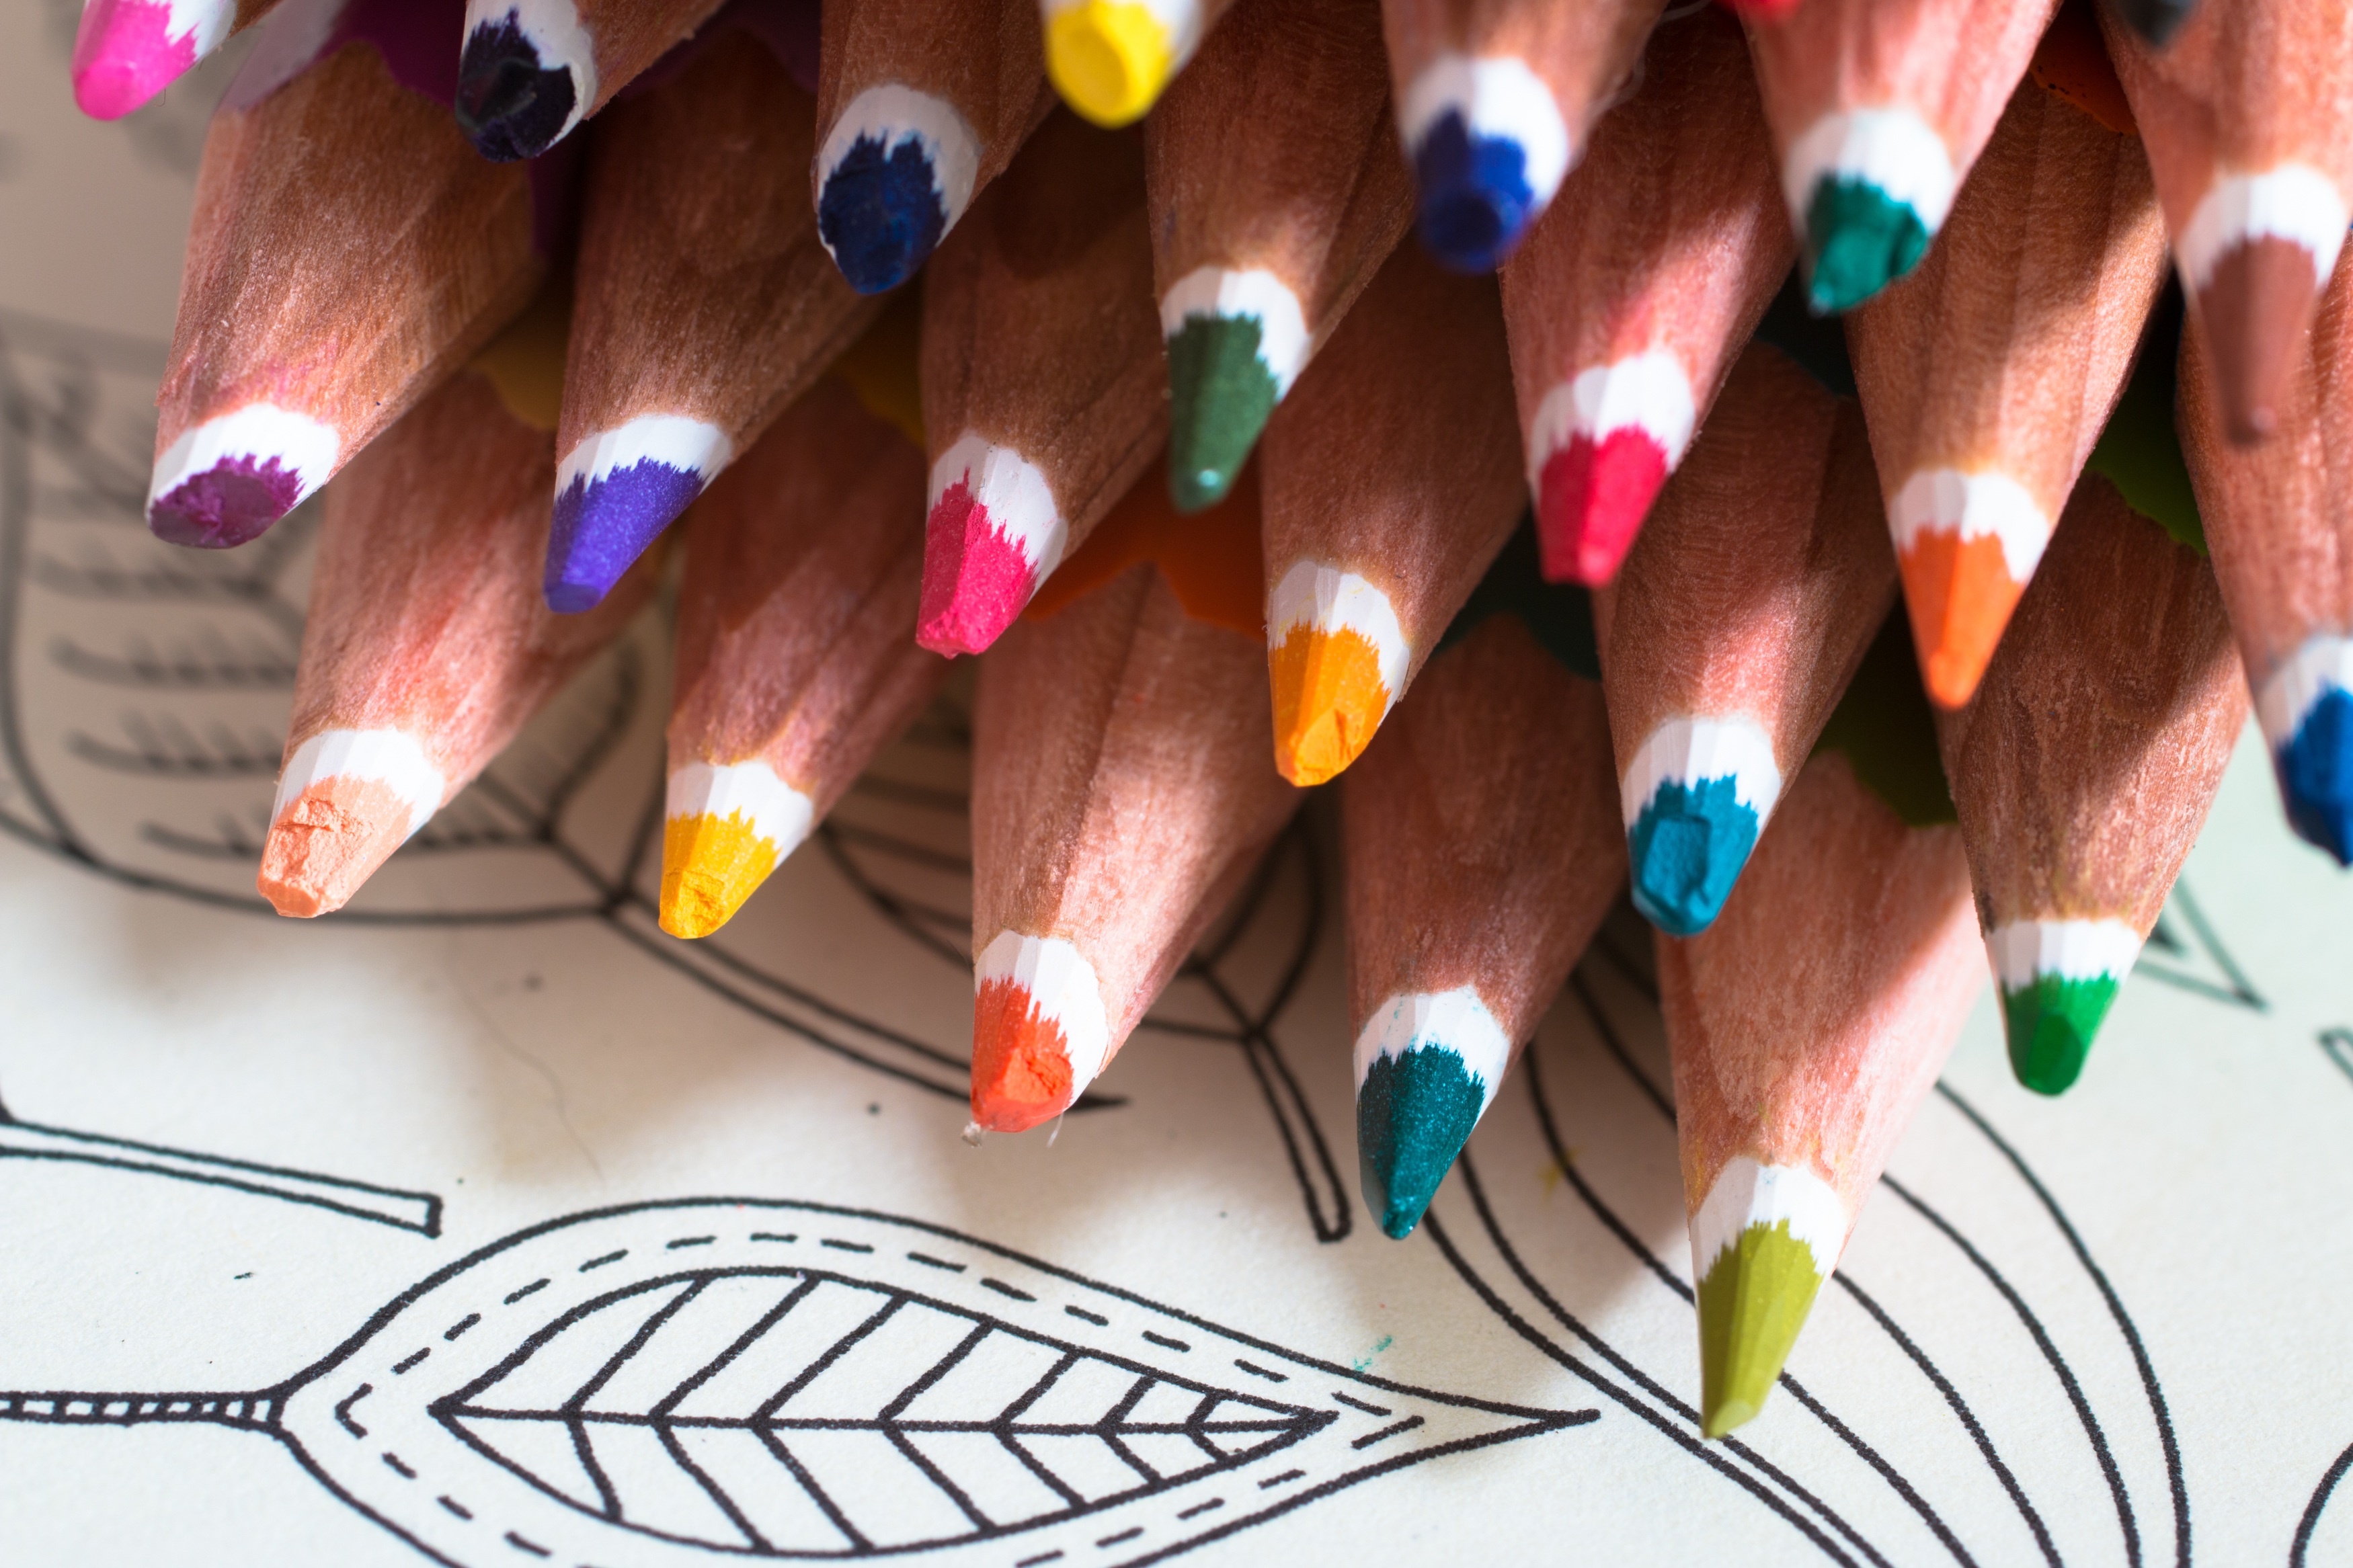
hand, pencil, creative, pattern, finger, color, paint, nail, painting, adults, meditation, pens, calming, colored pencils, imagine, coloring book, coloring book for adults, antistress, sign template, coloring pages